Adventures of Pow Wow

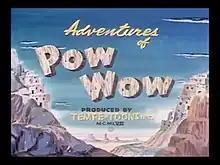

Adventures of Pow Wow is an American animated cartoon that was broadcast on the "Captain Kangaroo" show during the 1950s. The series is in the public domain due to failure in copyright renewal.